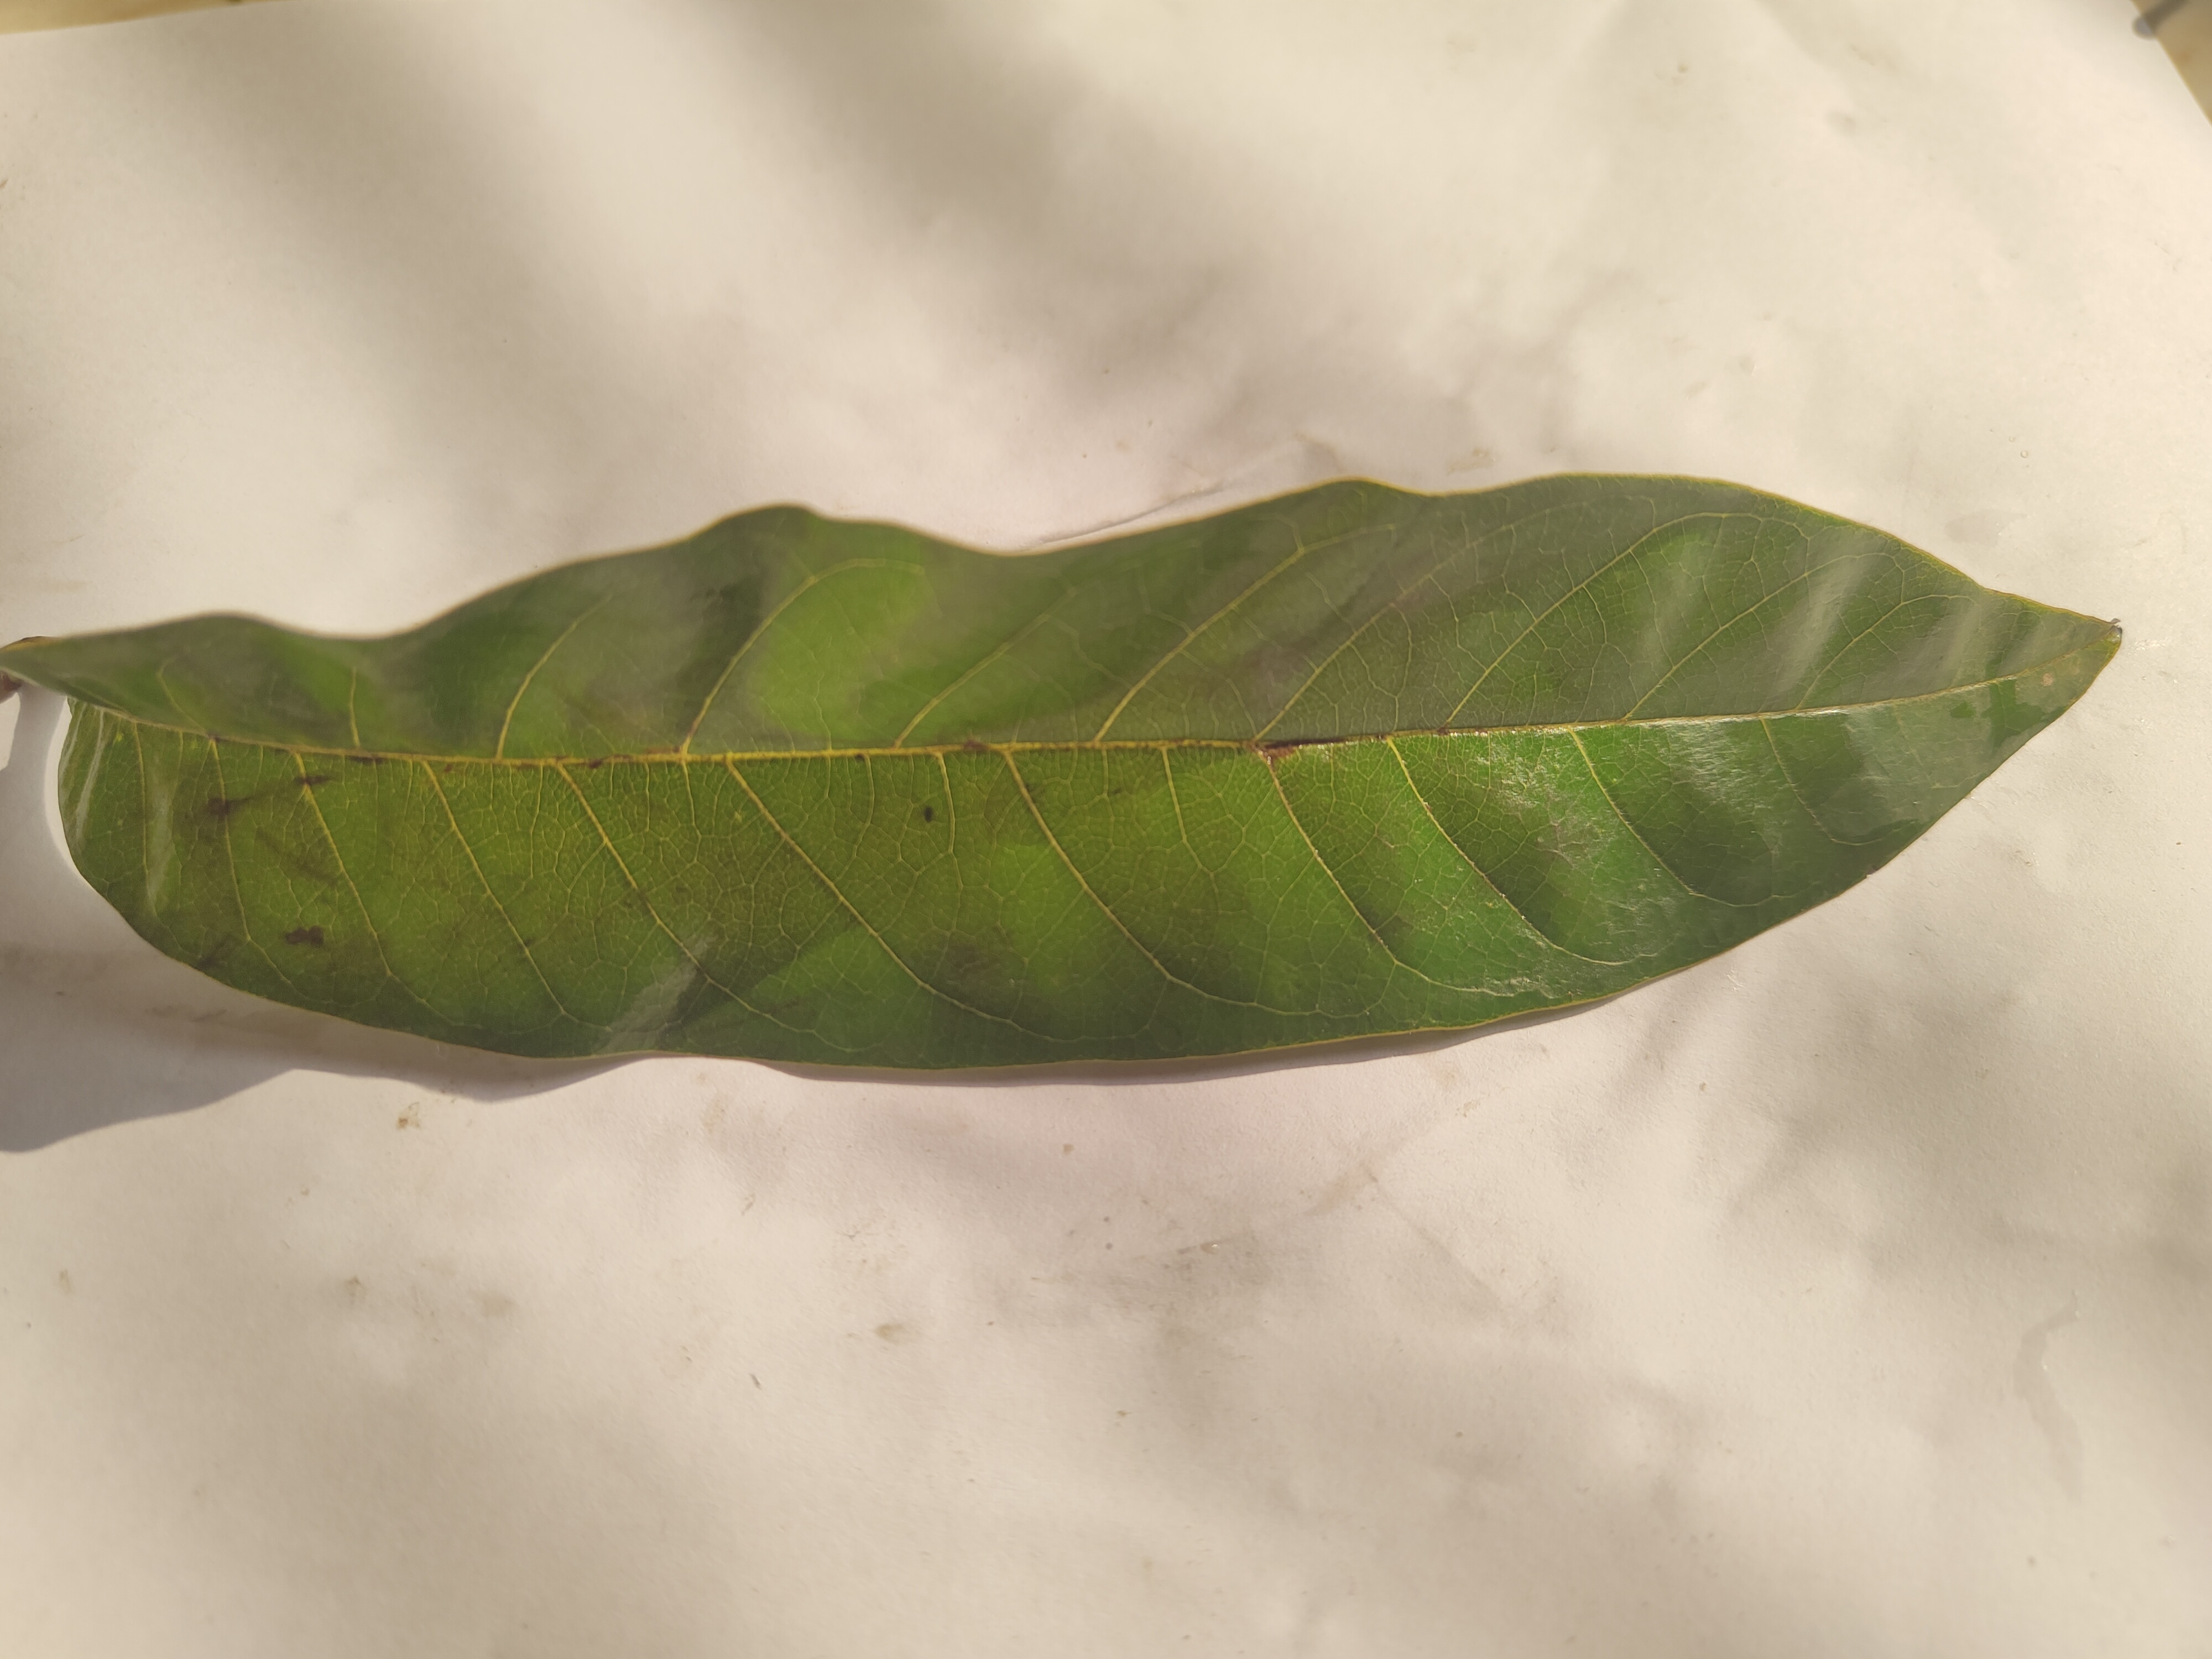
Leaf variety: Custard Apple